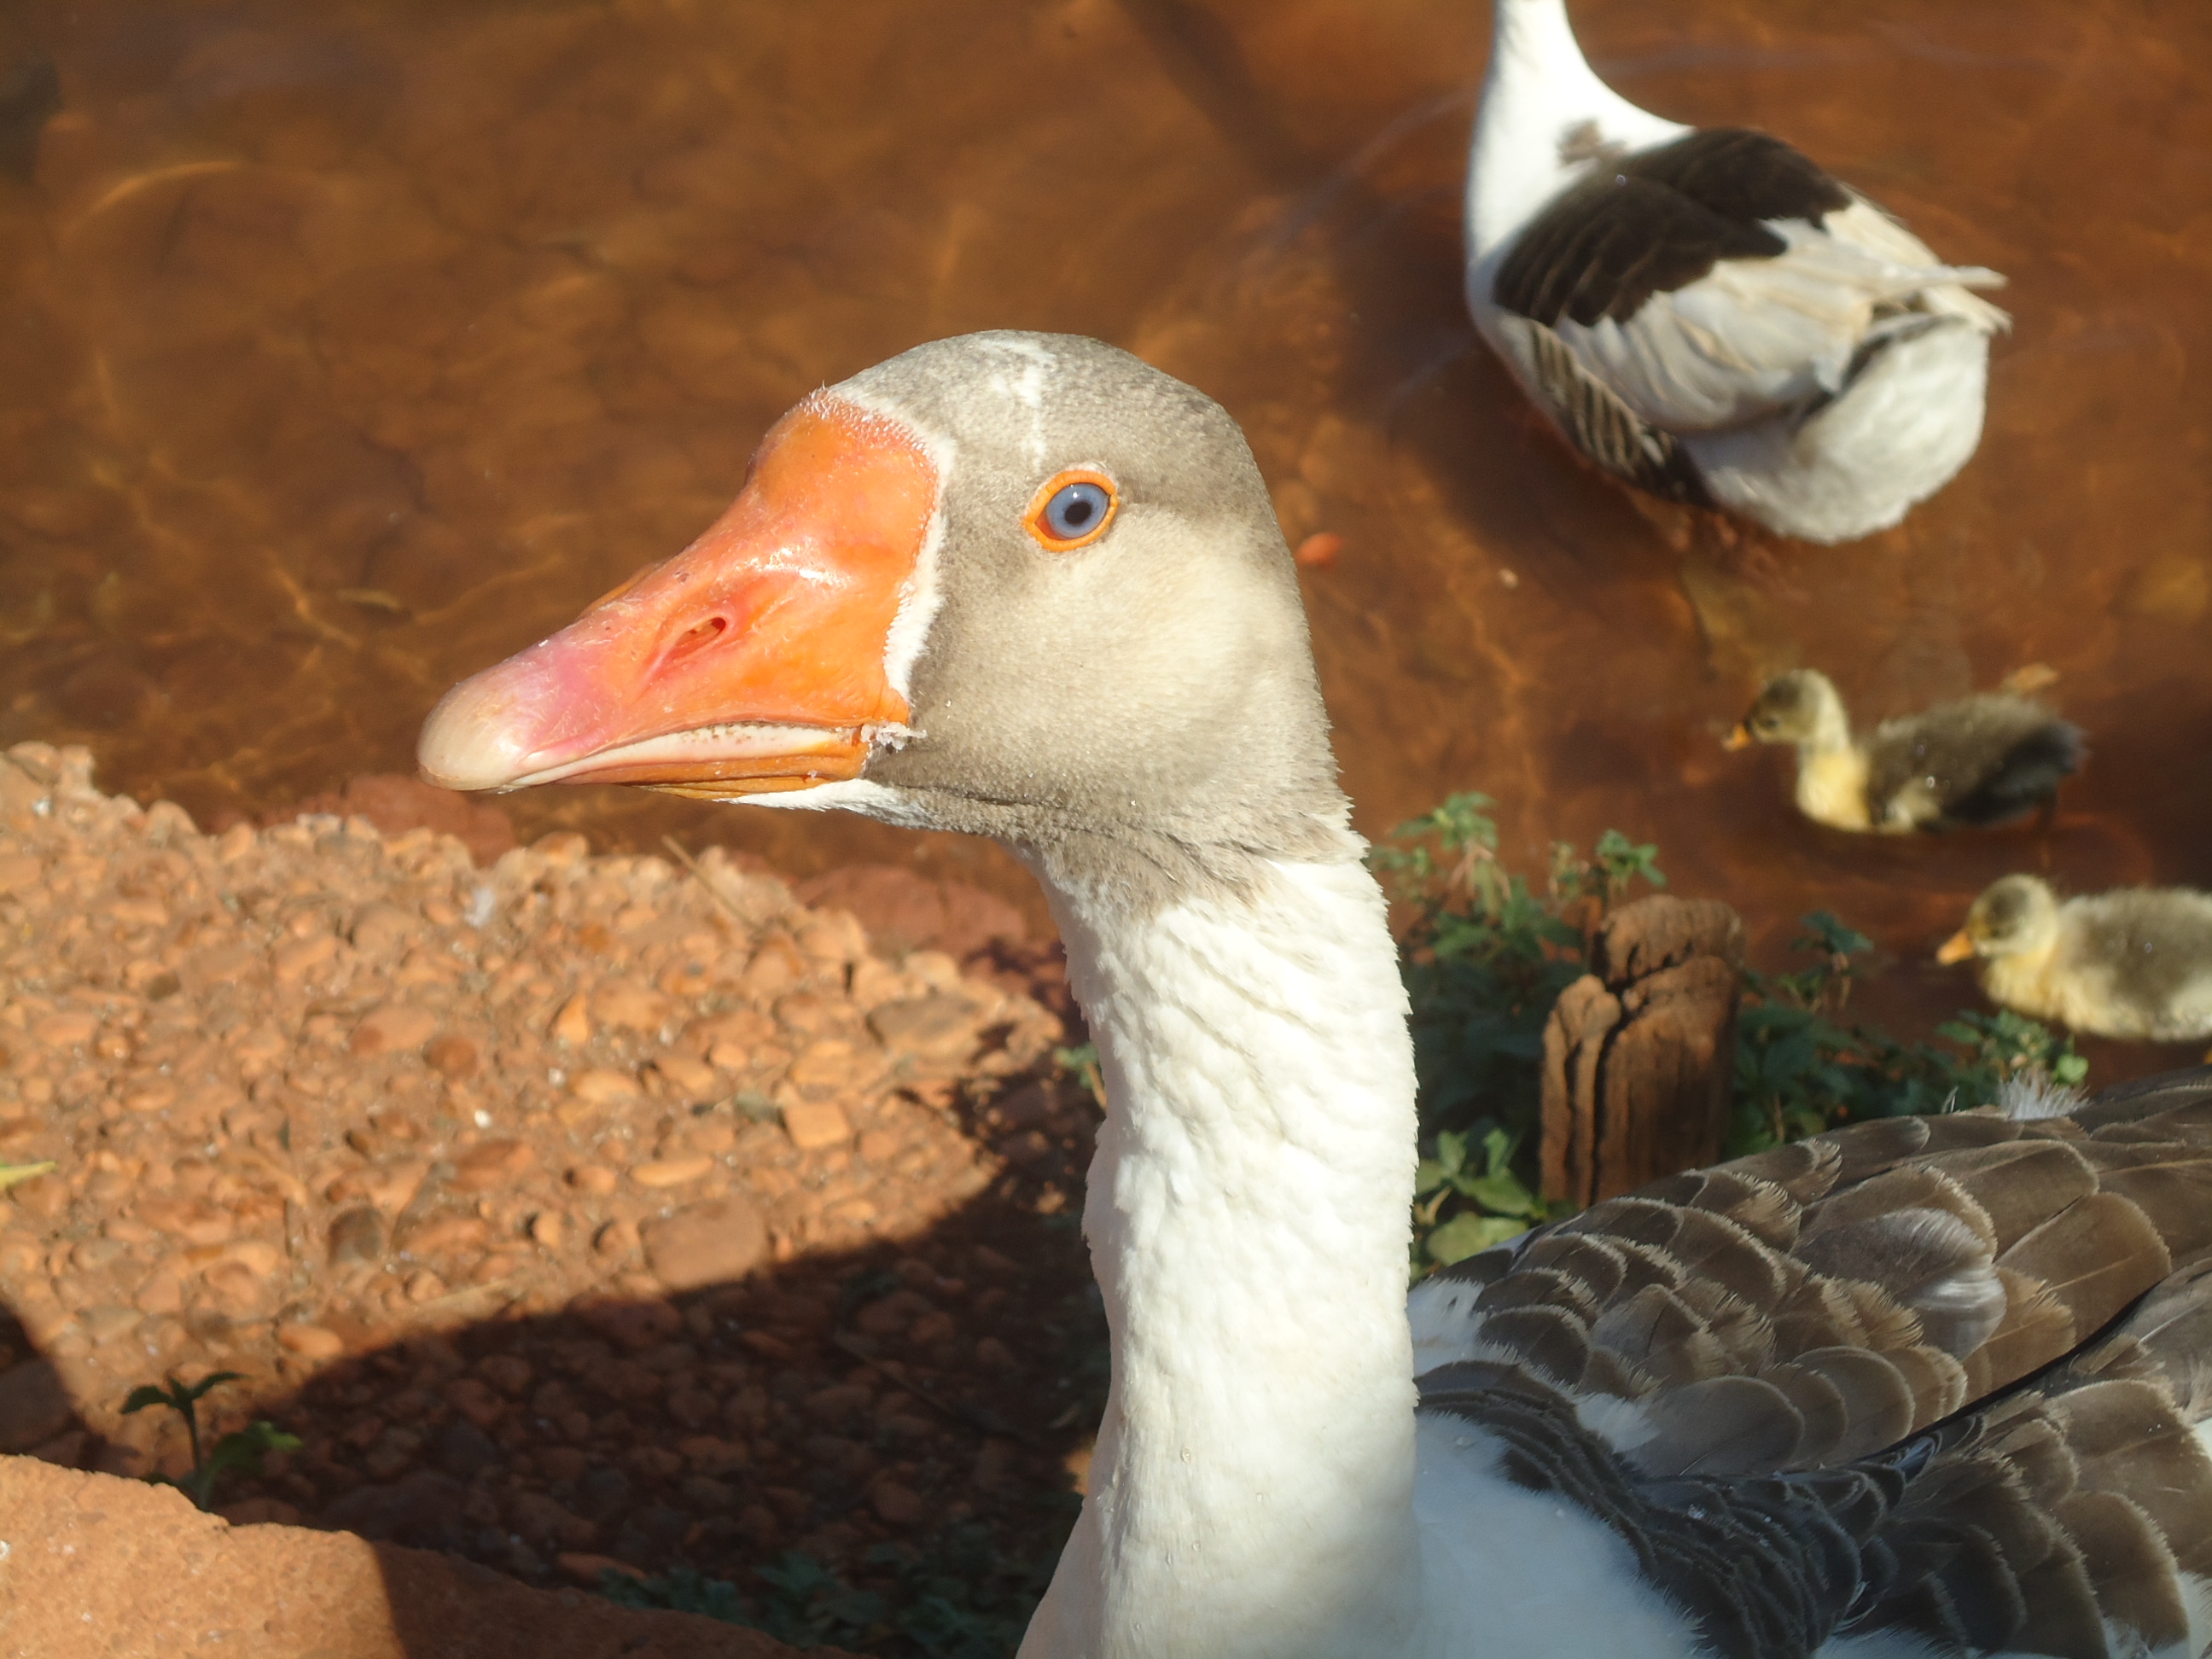
duck, beak, water bird, bird, fauna, ducks geese and swans, goose, waterfowl, livestock, poultry